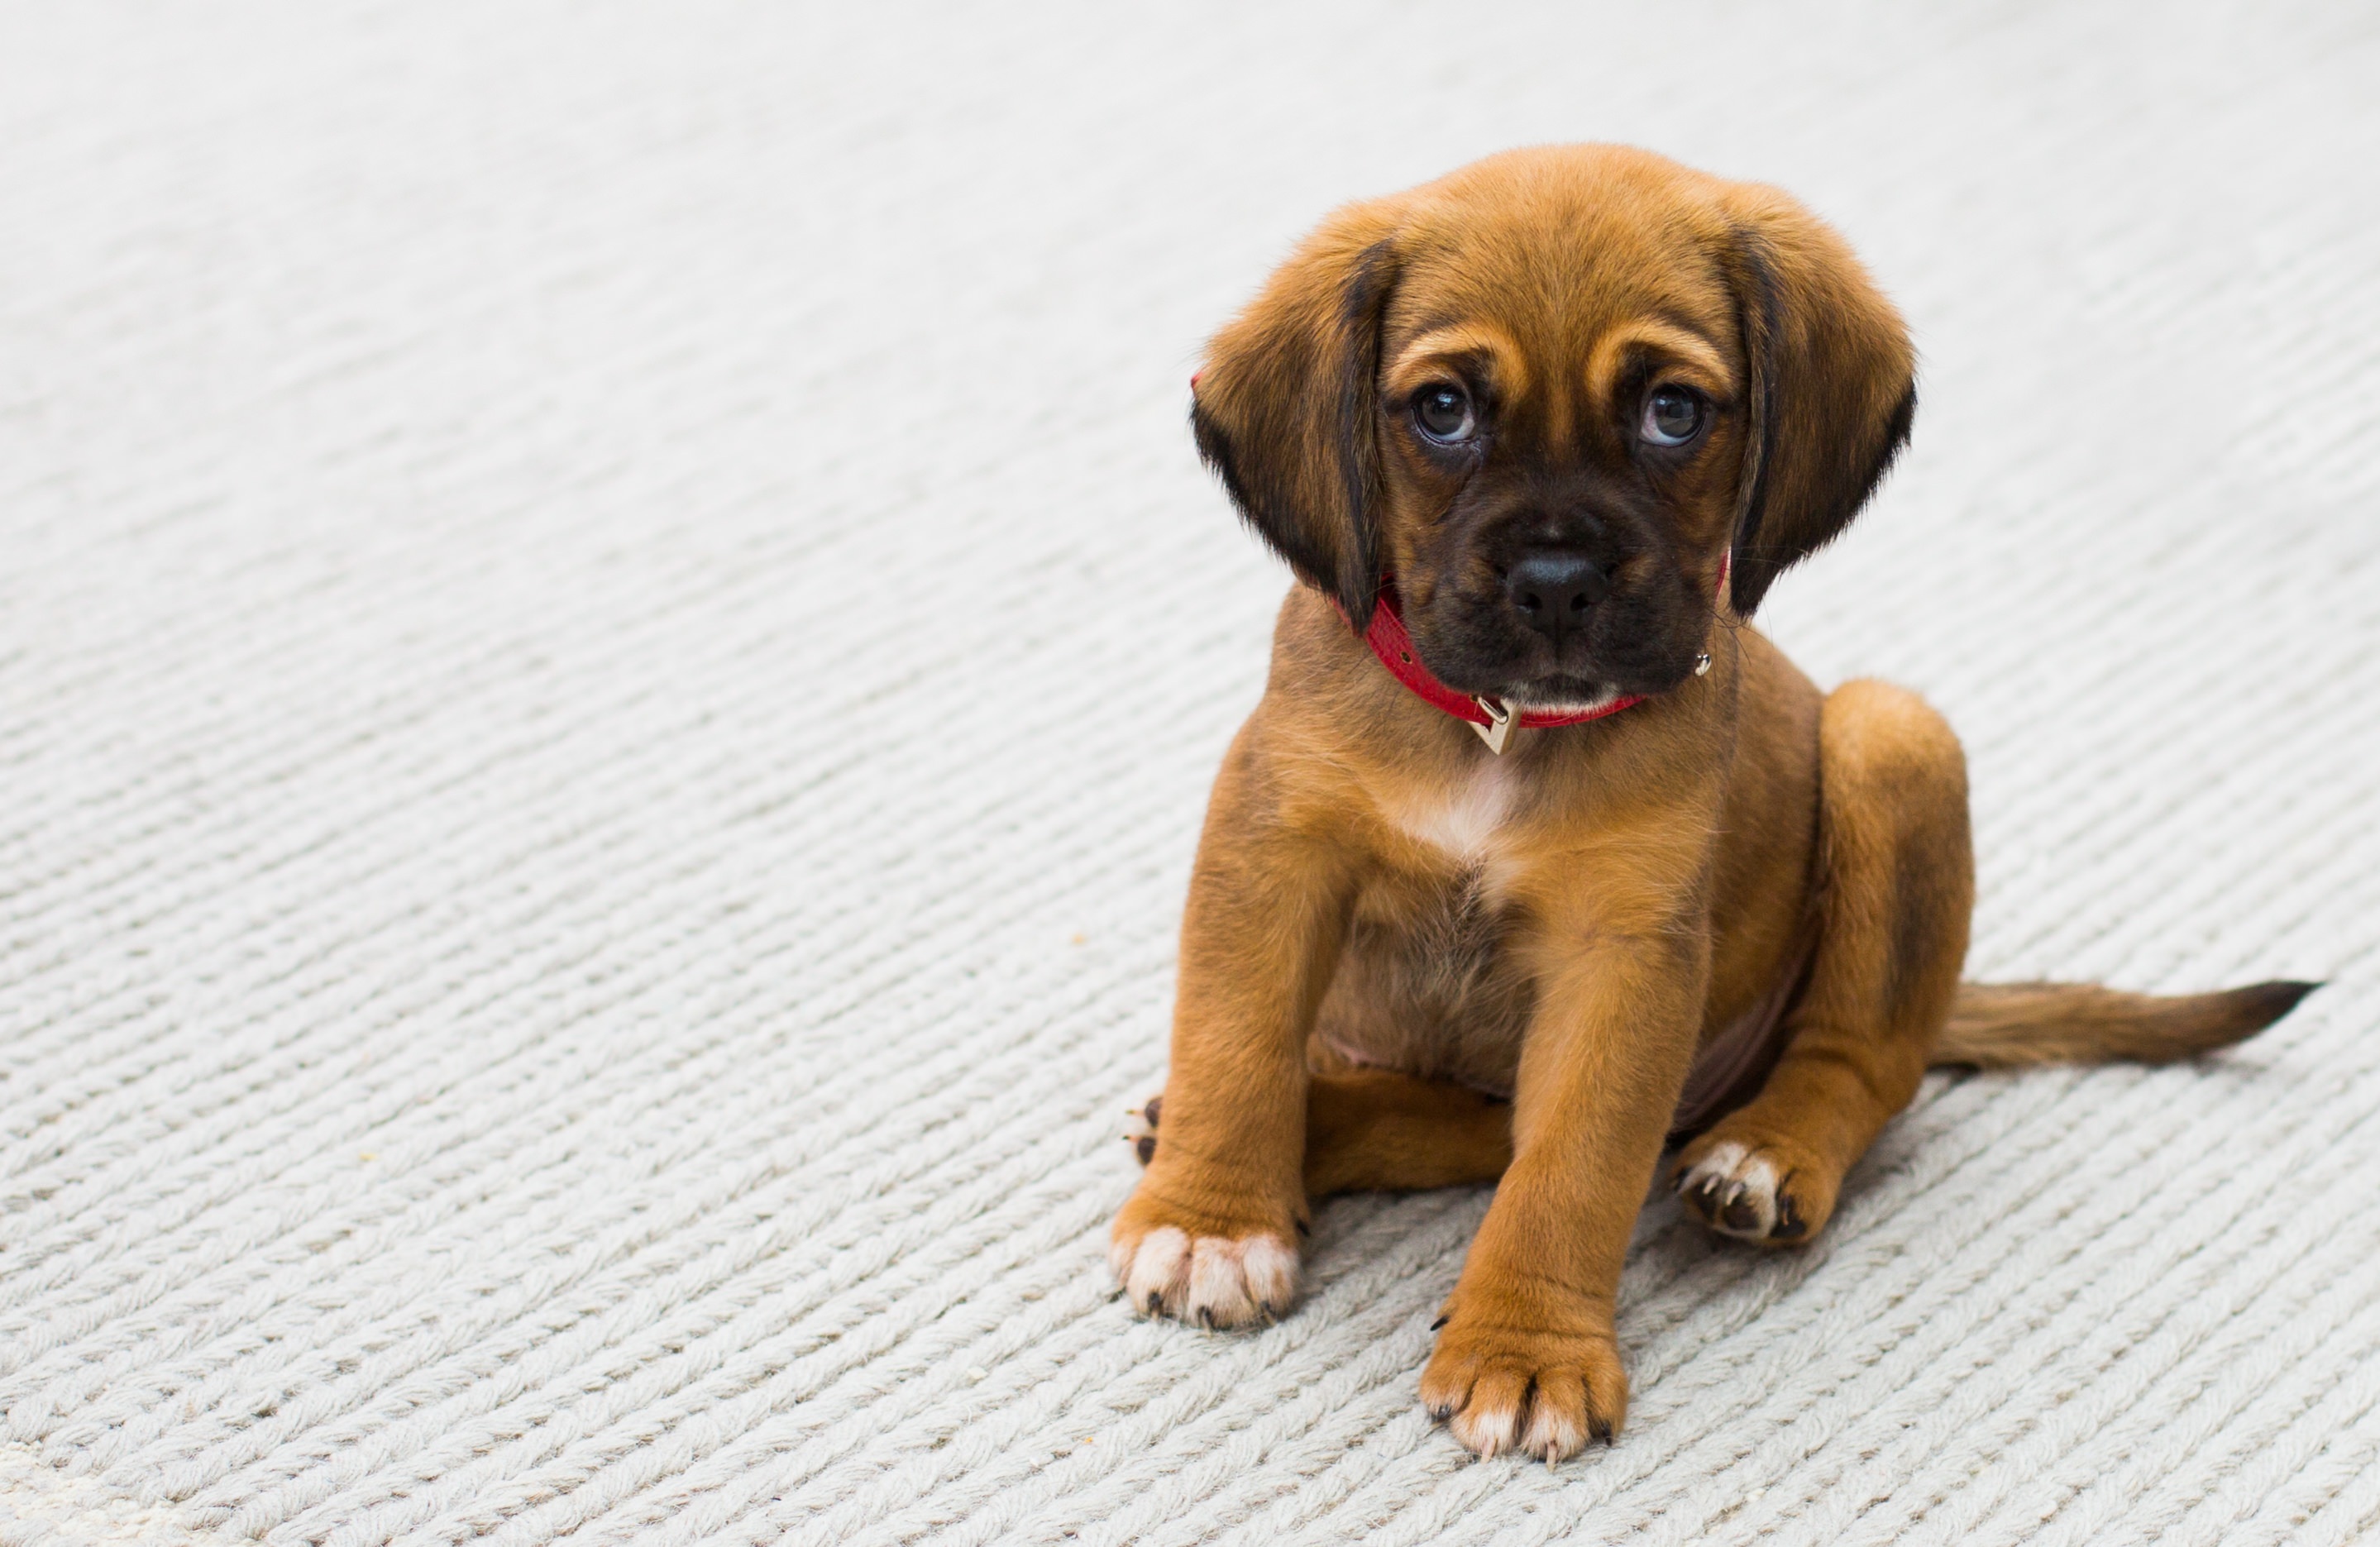
puppy, dog, animal, pet, mammal, pug, vertebrate, dog breed, cute animals, rhodesian ridgeback, sad eyes, red collar, dog like mammal, dog crossbreeds, tosa, broholmer, puggle